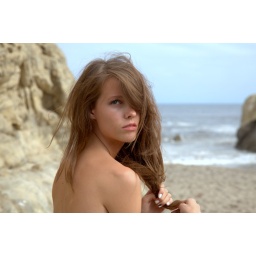
Photoshoot of a bikini swimsuit model goddess. Thin brunette in a black bikini! Long brown hair on a windy day.